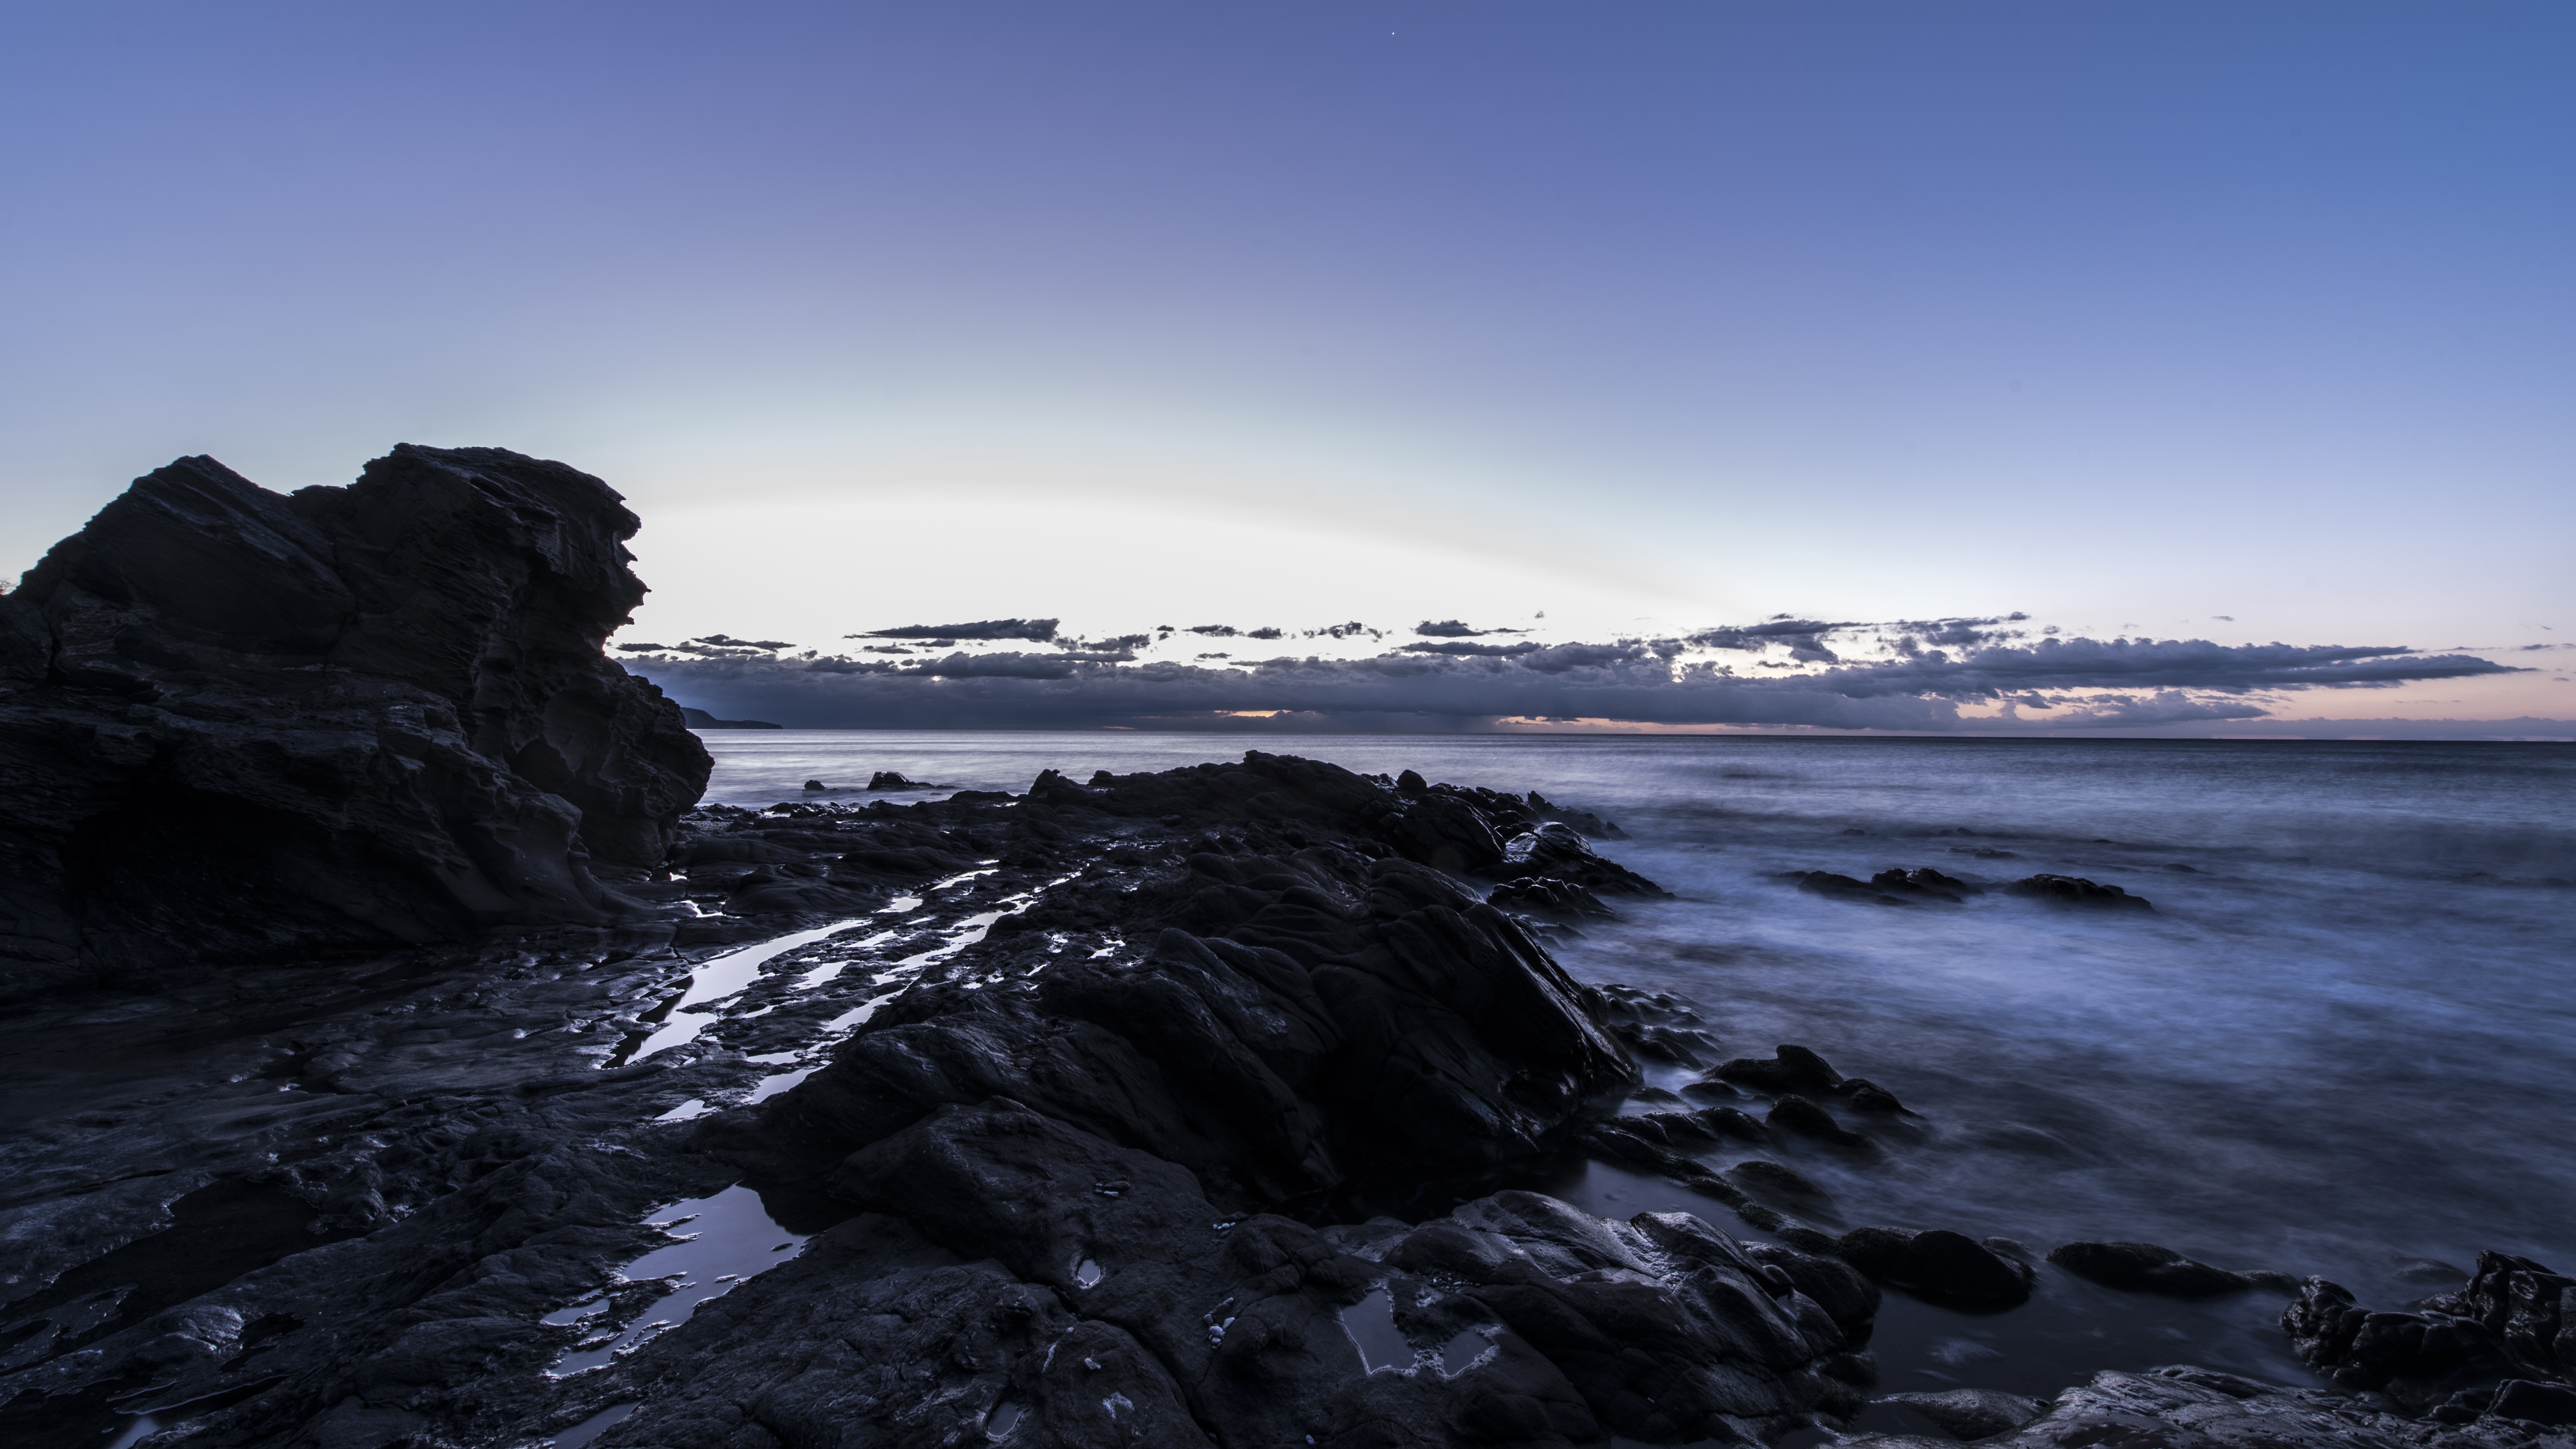
beach, landscape, sea, coast, water, rock, ocean, horizon, snow, cloud, sky, sun, sunrise, sunset, shore, wave, dawn, cliff, dusk, cove, peaceful, weather, holiday, bay, blue, terrain, material, body of water, stillness, rocks, clouds, spain, loch, cape, malaga, nerja, costa del sol, guilche, wind wave